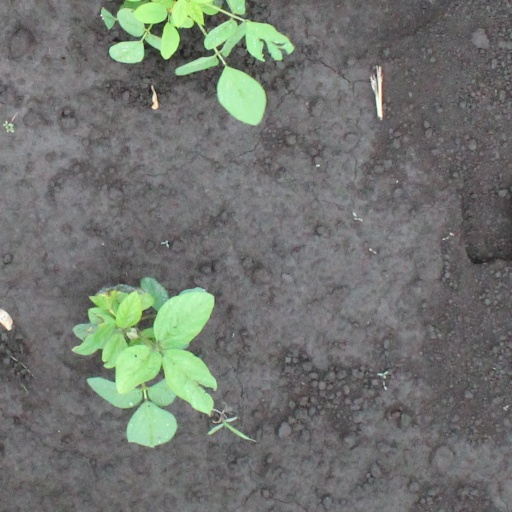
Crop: soybean